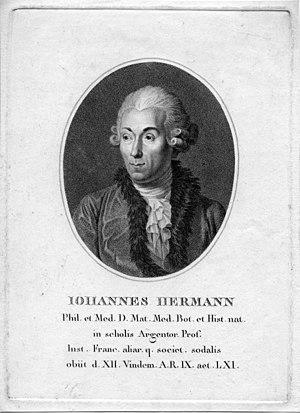
portrait gravé